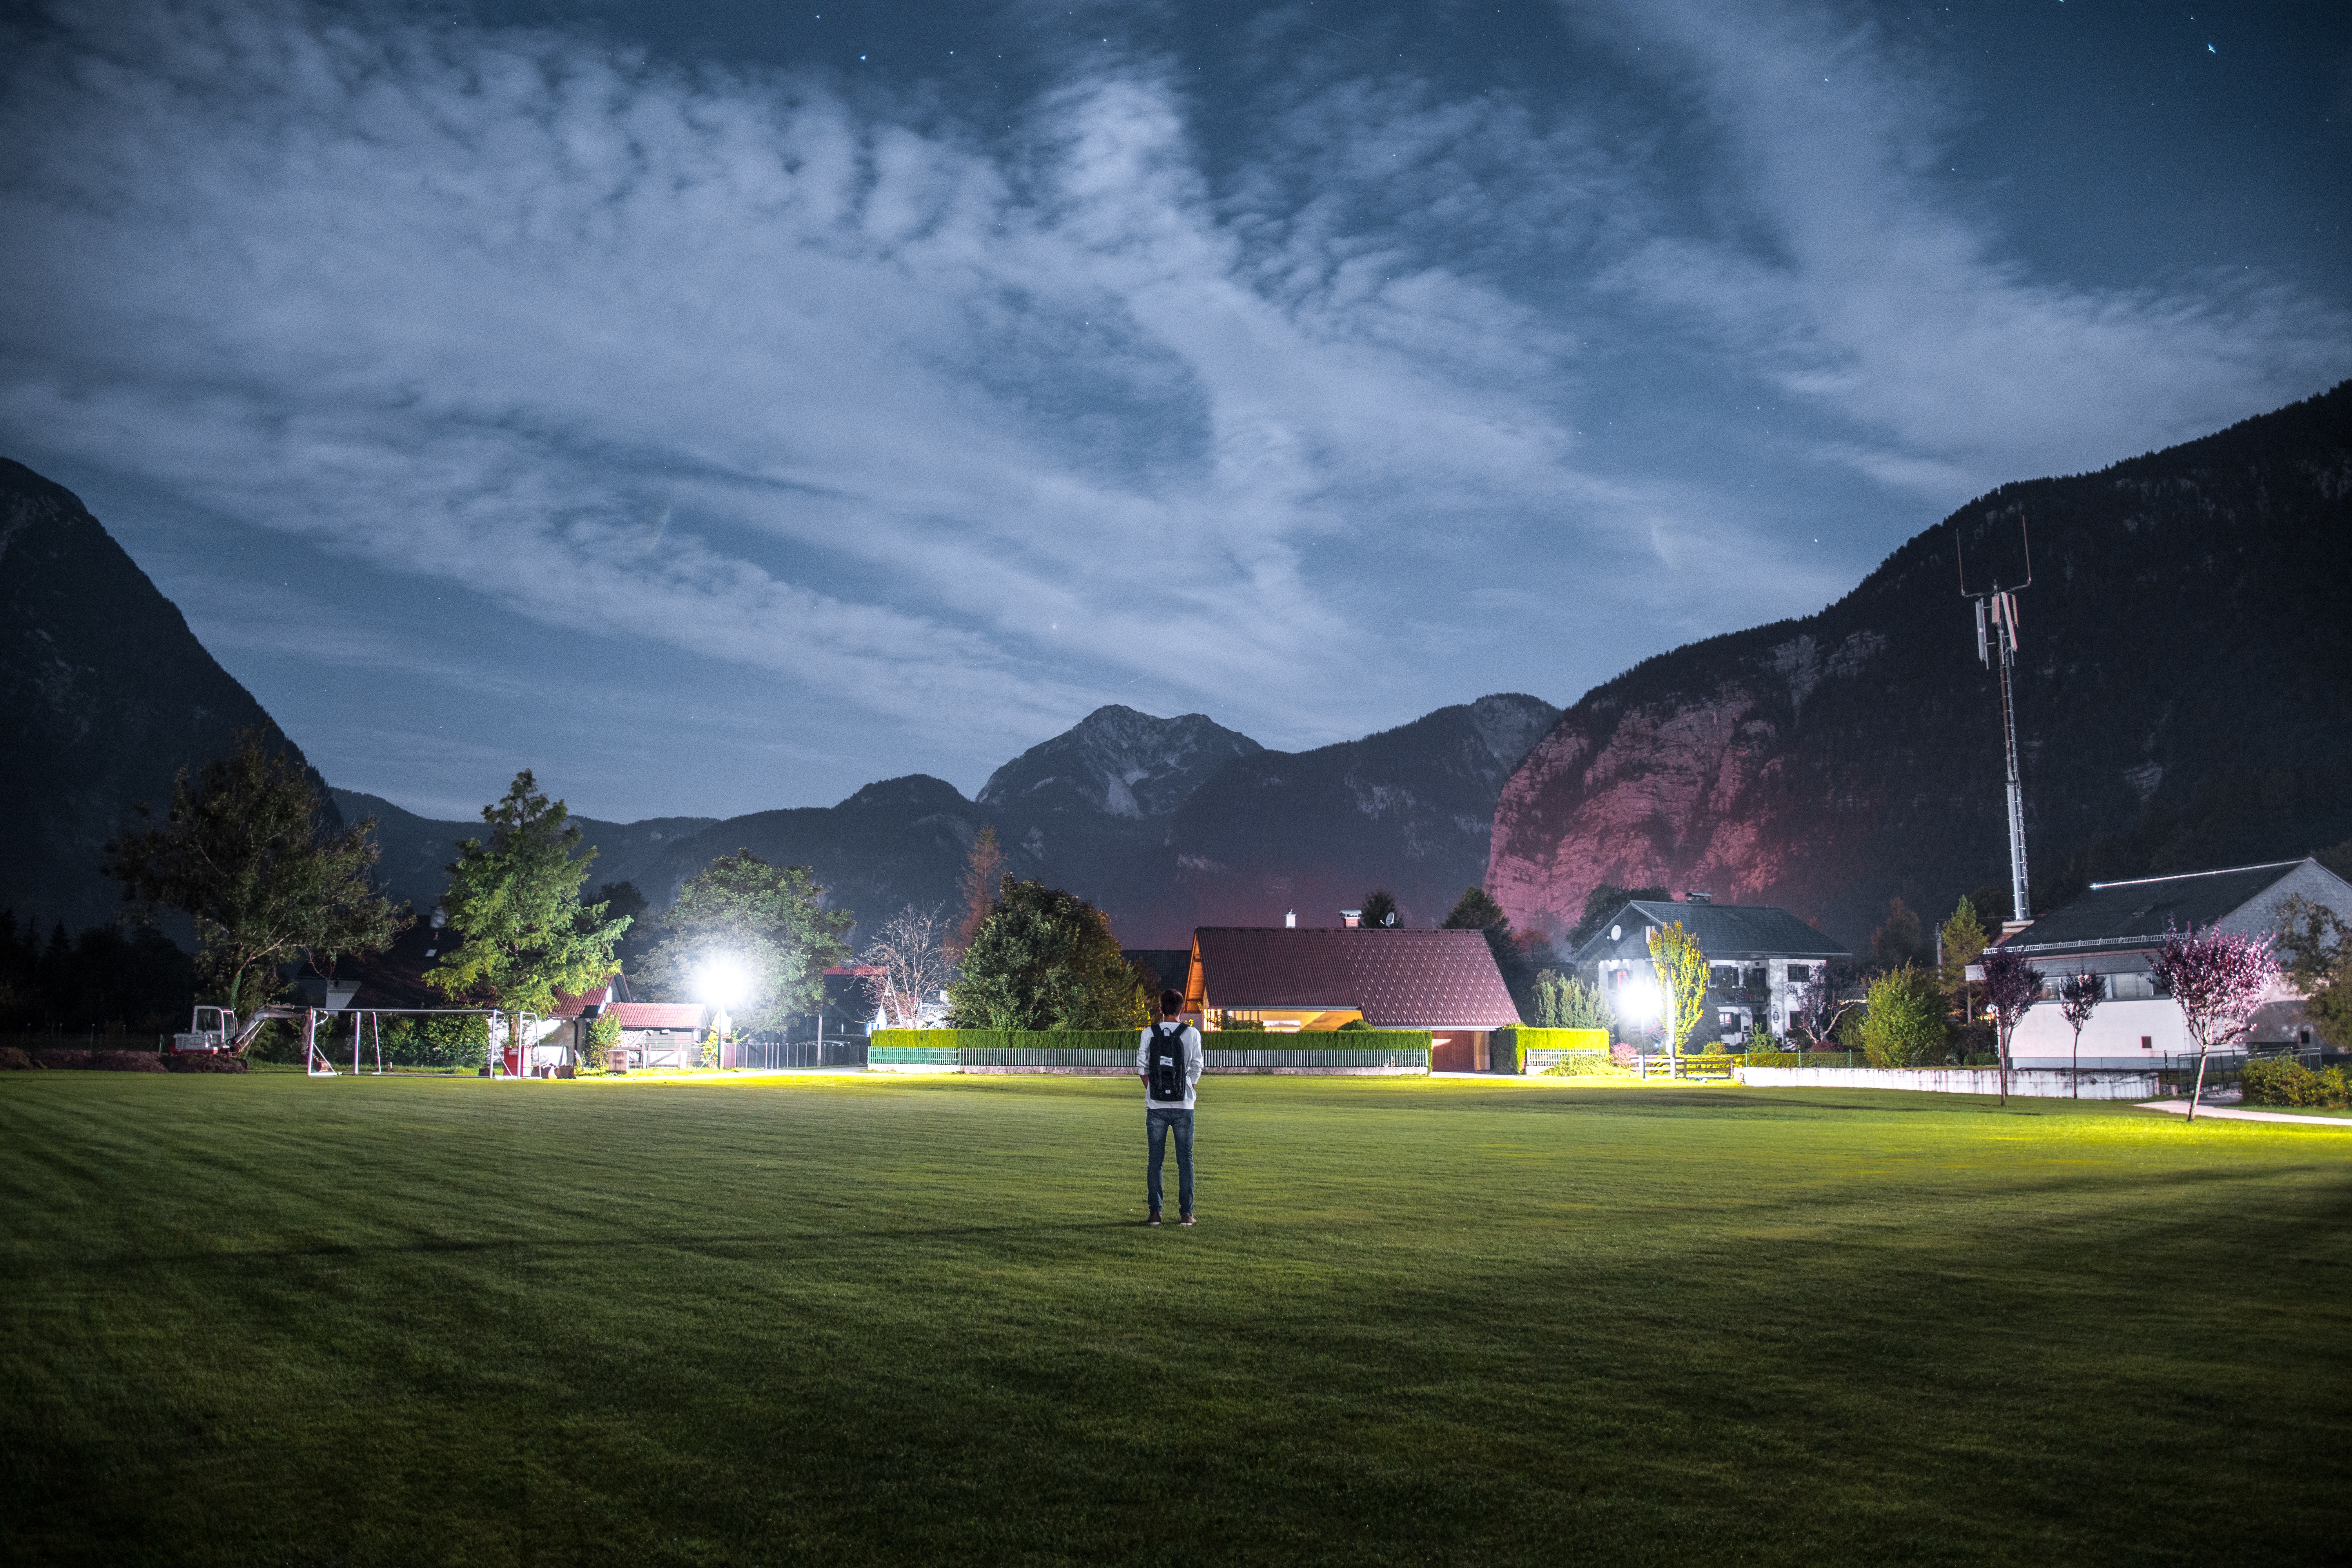
grass, light, cloud, structure, night, backpack, night sky, stadium, screenshot, geographical feature, atmosphere of earth, sport venue